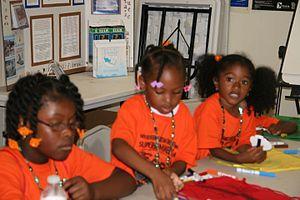
Une relation humaine implique au moins deux êtres humains et est souvent décrite via des typologies différentes, selon la personne s'intéressant à la nature de la relation ou plutôt aux personnes en relation. Plusieurs disciplines universitaires travaillent à l'analyser. Certaines étudient régulièrement les questions que pose la société contemporaine : la psychologie, les sciences de la communication, la sociologie ; d'autres se placent dans la perspective de l'anthropologie, de la sémiotique ou allient les deux comme l'anthroposémiotique.